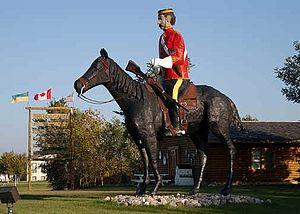
Redvers est une ville du sud-est de la Saskatchewan au Canada.